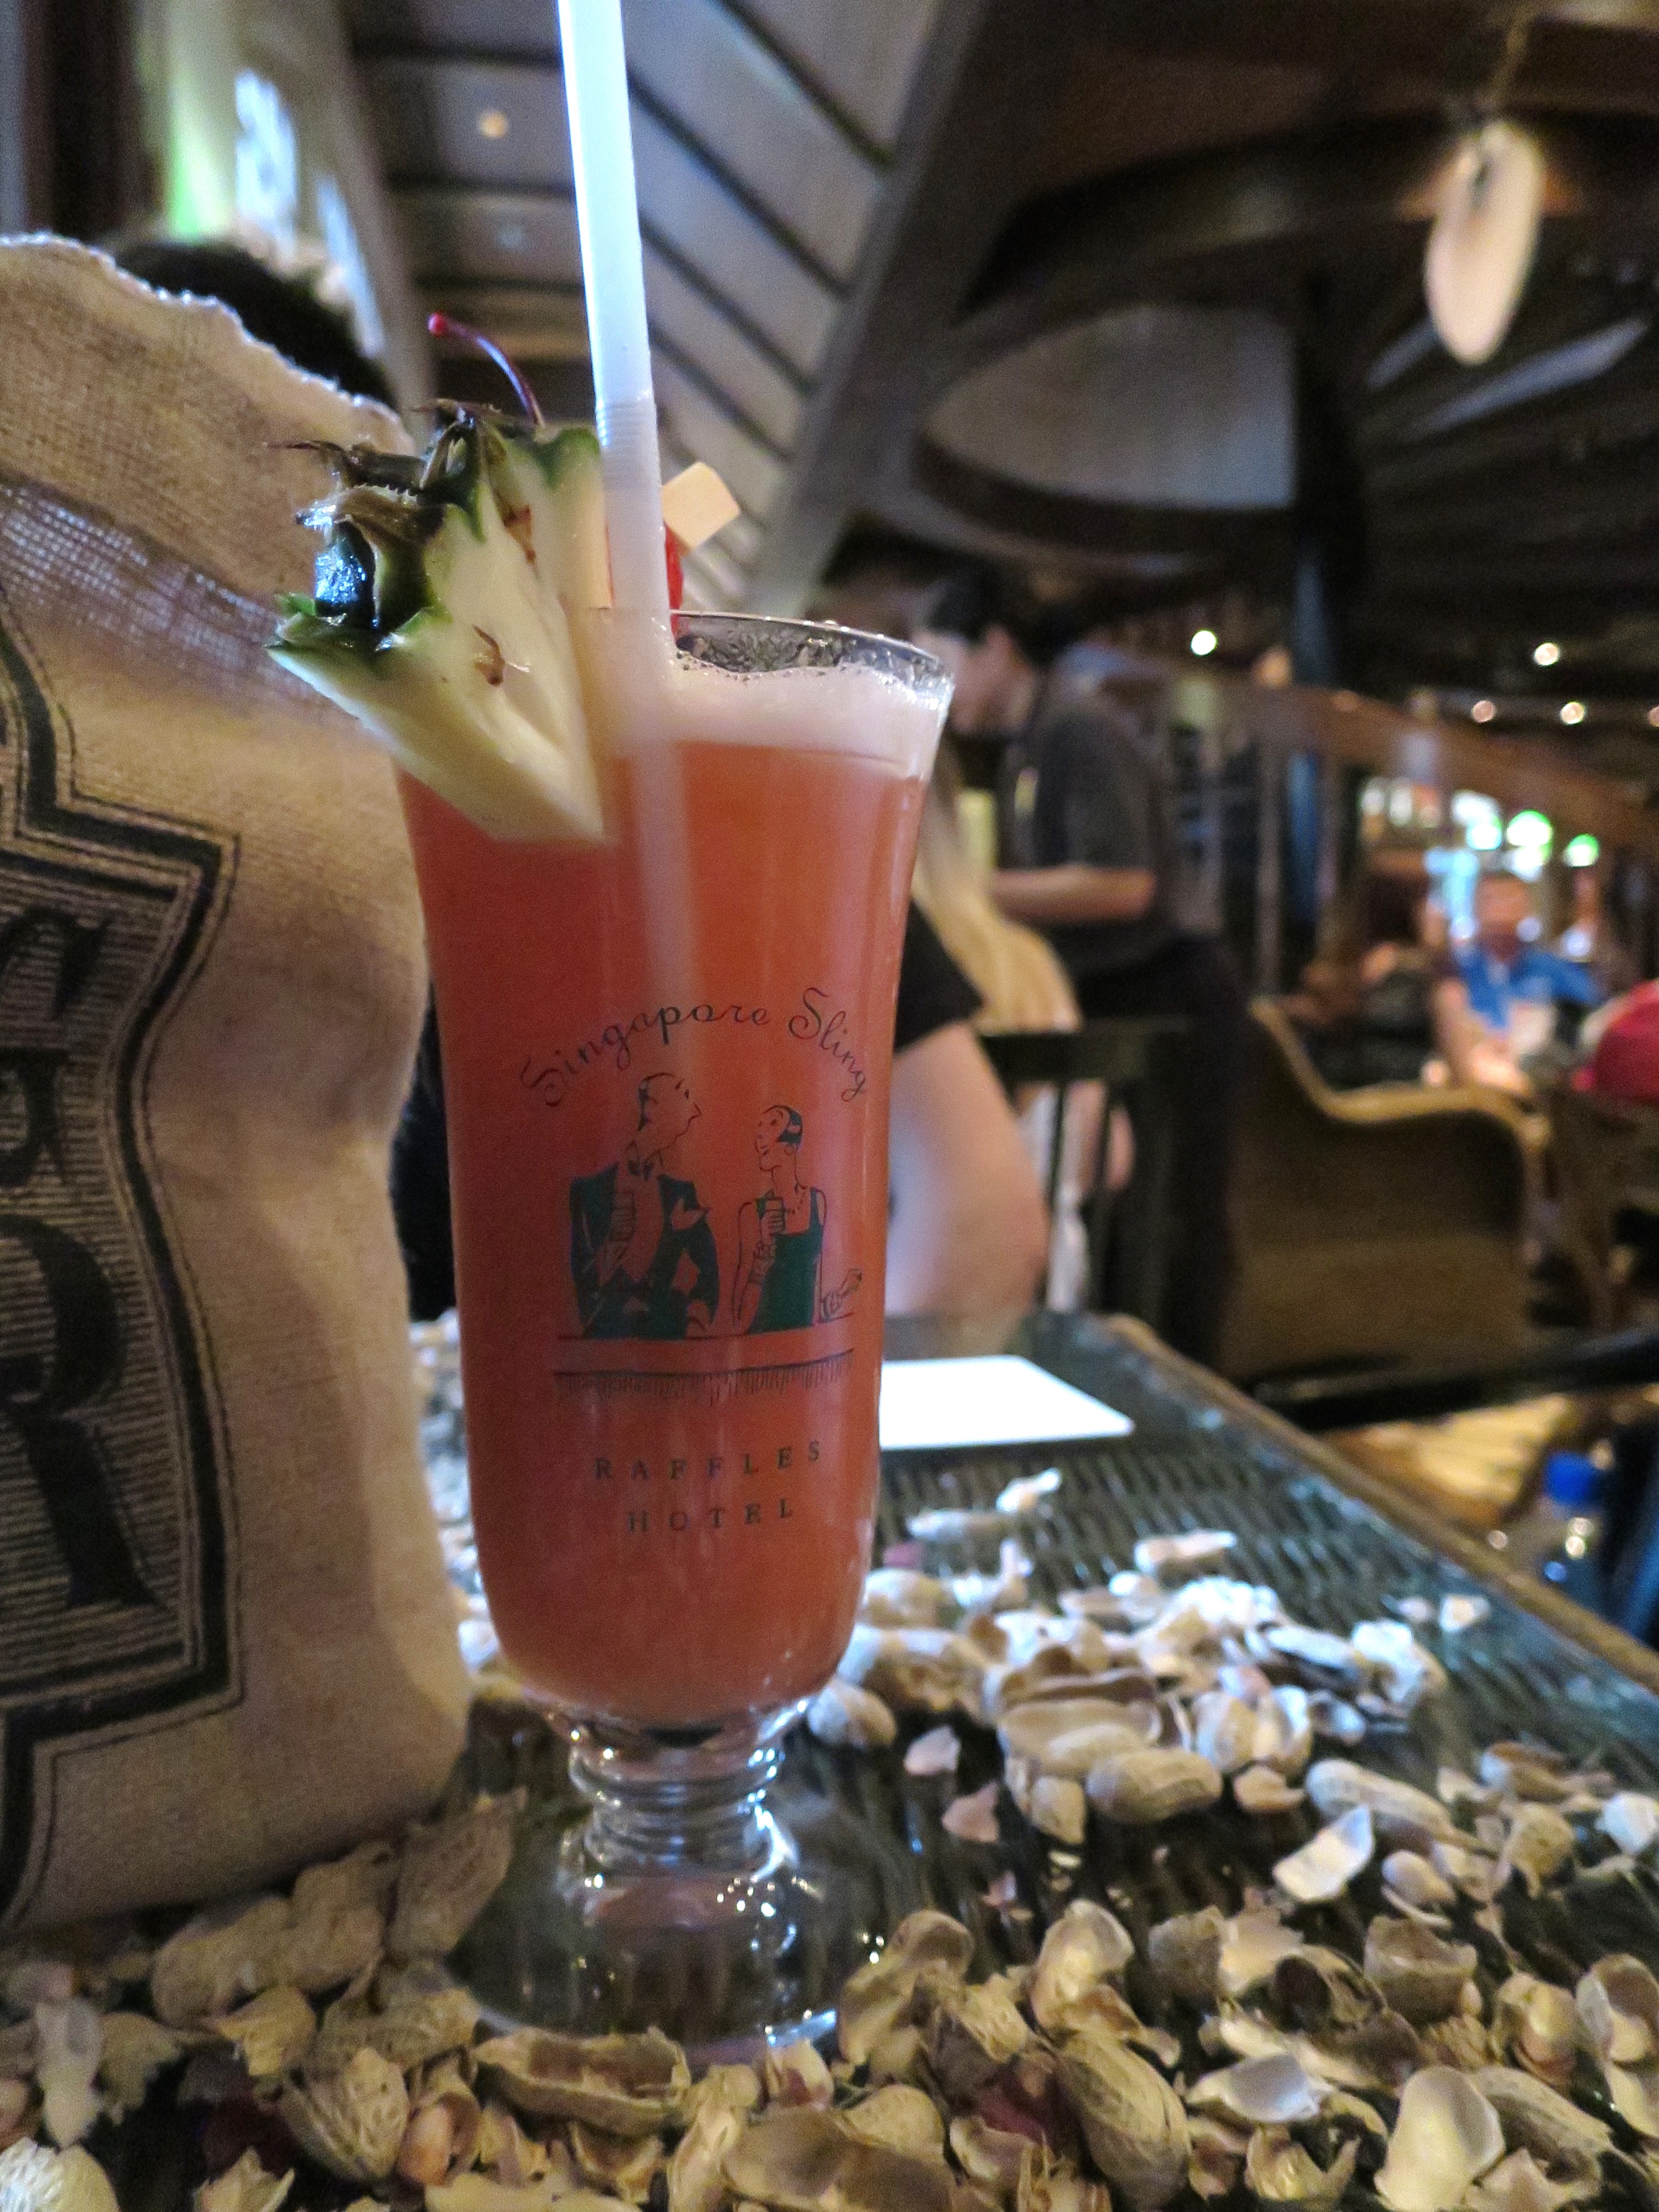
food, drink, beer, cocktail, alcoholic beverage, sense, singapore sling, raffles hotel